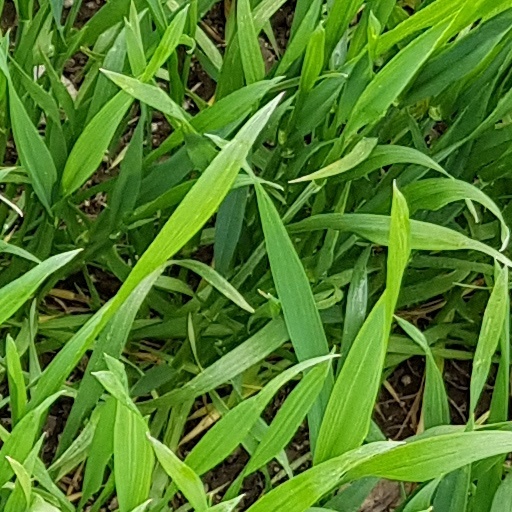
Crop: wheat